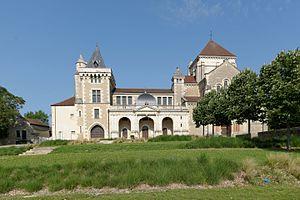
Maison natale de Saint Bernard Fontaine lès Dijon, (Côte d'Or, France).